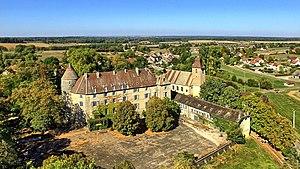
Le château et l'église This building is indexed in the Base Mérimée, a database of architectural heritage maintained by the French Ministry of Culture,
Le château de Frasne-le-Château est un château situé à Frasne-le-Château, en France.